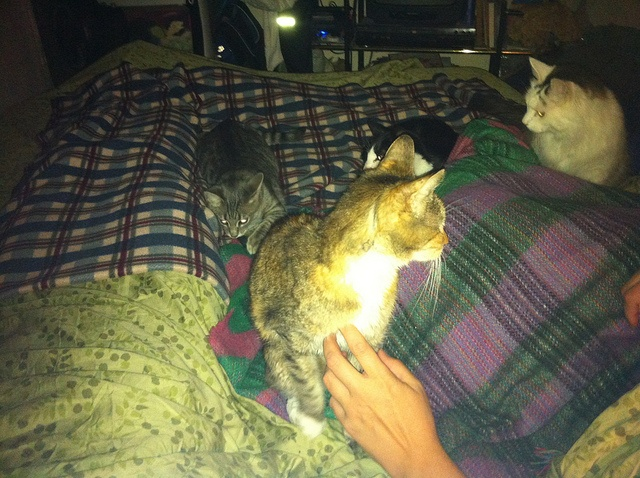
Three cats snuggle in with a couple in bed
Three cats laying on a bed while another sitting down is being petted.
A man laying on a floor next to two cats.
Four cats on a bed with their owner.
A person petting one of three cats sitting on a bed.